Ryan Higgins (cricketer, born 1995)

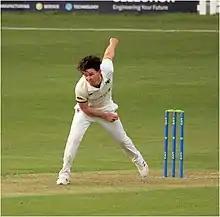
Higgins in 2022

Ryan Francis Higgins (born 6 January 1995) is a professional cricketer who plays for Middlesex.